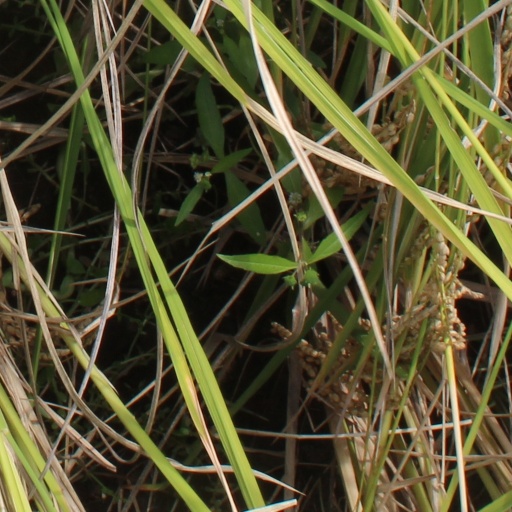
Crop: rice